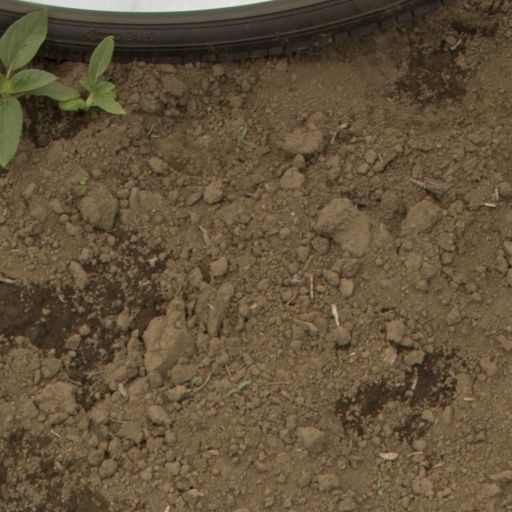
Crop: Jerusalem artichoke